Times Square Theater

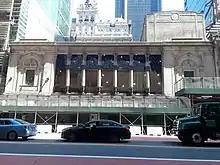
Seen from across 42nd Street (2021)

The Times Square Theater had a fan-shaped layout. A contemporary account said the theater could accommodate 1,127 people; meanwhile, The Broadway League and "Playbill" both cite a capacity of 1,055, and theater historian Mary C. Henderson gives a figure of 1,035. The interior was originally decorated in the Empire style with some Adam style ornamentation. The original color scheme was silver and green against a black background. In later years, the green decorations faded to gray.